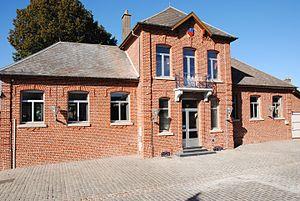
Mairie de Boussières-en-Cambrésis
Boussières-en-Cambrésis est une commune française située dans le département du Nord, en région Hauts-de-France. Les habitants sont les Boussiérois. Leur nom jeté est les Gris Culs.